Poi definitions

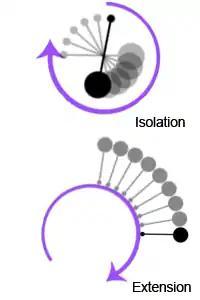
Fig.7- Isolation and Extension

Isolation - or "isolated" refer to any number of tricks in which the hands follow the poi head thus changing the center of rotation from the end of the poi to the center of the string.